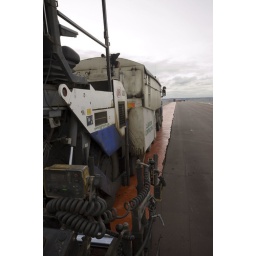
Laying machine working its way over the bridge deck